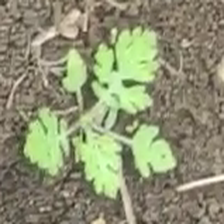
Weed species: Gajar_gavat_(Parthenium hysterophorus)